Districts of Murcia

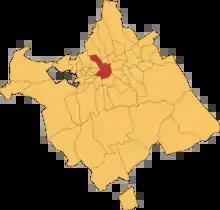
Demarcation of the districts and the main town highlighted

This article lists the districts of Murcia in Spain. Murcia has 54 districts, which are named "pedanías".